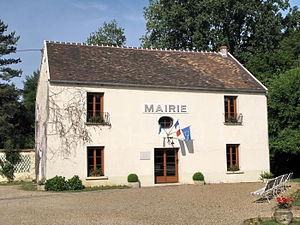
Mairie de Sermaise (Essonne, Île-de-France, France).
Sermaise est une commune française située dans le département de l'Essonne en région Île-de-France.